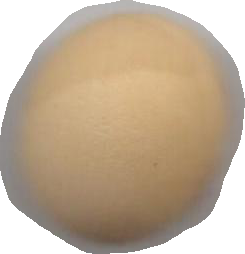
Variety: Dega